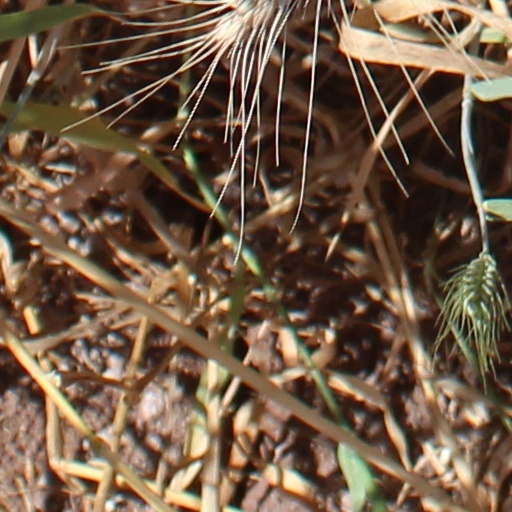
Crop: wheat